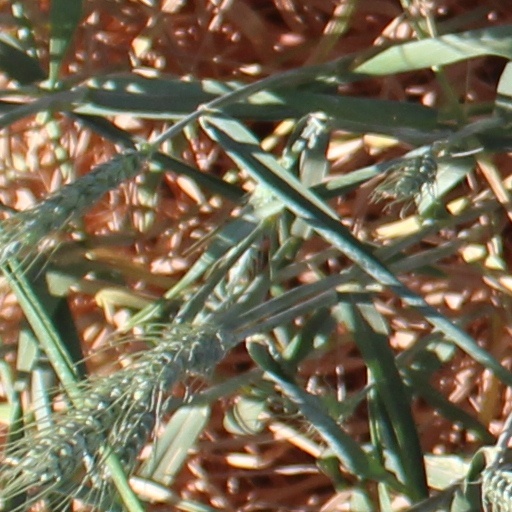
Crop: wheat